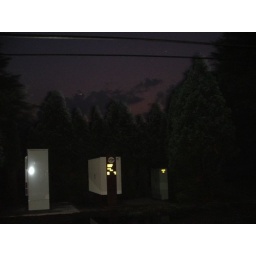
This was another random shot out the window in the dusk. I love the sky effect.